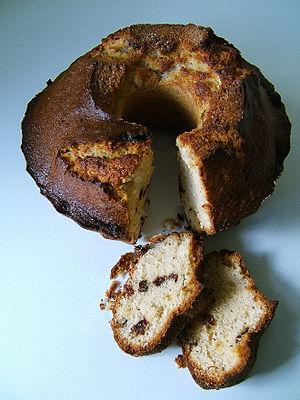
Le Hermann, aussi appelé gâteau de l'amitié, est un gâteau à base de levain.